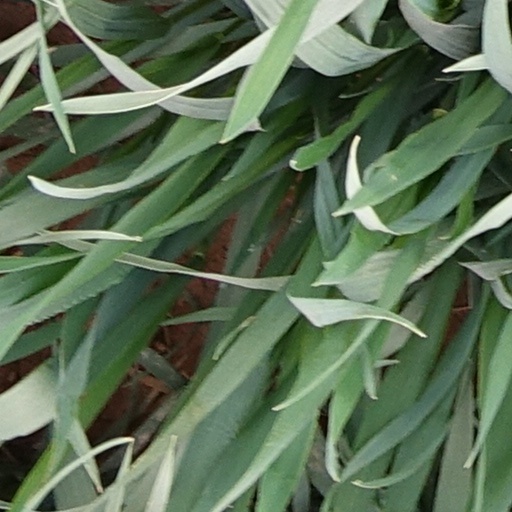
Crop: wheat